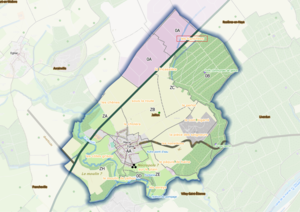
Fig1 - Jaillon (Ban communal)
Jaillon est une commune française située dans le département de Meurthe-et-Moselle, en région Grand Est.